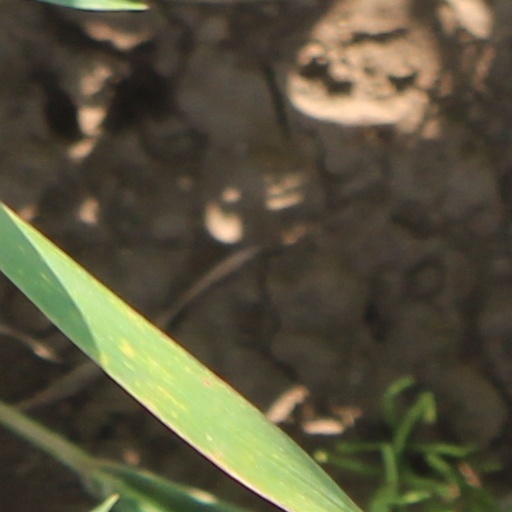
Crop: wheat